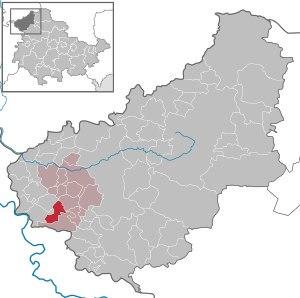
Dietzenrode-Vatterode est une commune allemande située dans l'arrondissement d'Eichsfeld en Thuringe.